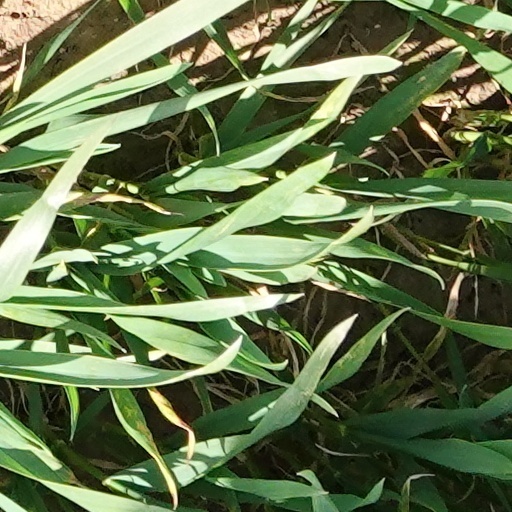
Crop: wheat